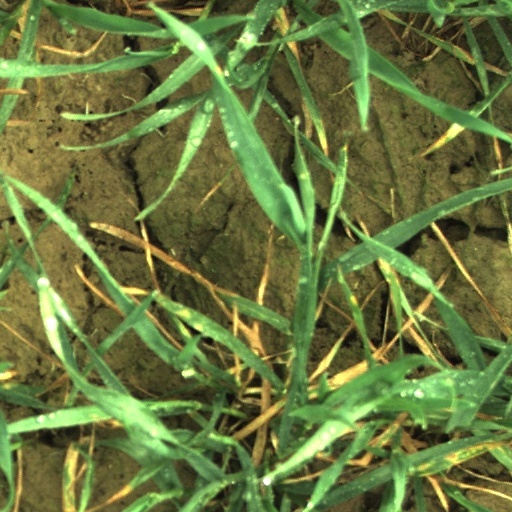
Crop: wheat